John and Marie (Palen) Schrup Farmstead Historic District

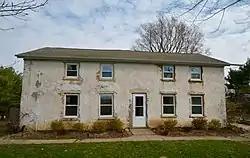
The Schrup House (c. 1854)

The John and Marie (Palen) Schrup Farmstead Historic District is a nationally recognized historic district in Dubuque County, Iowa, United States. It was listed on the National Register of Historic Places in 2009. At the time of its nomination it consisted of four resources, which included three contributing buildings and one non-contributing building. The three buildings include a stone house (c. 1854), barn (c. 1860), and well-house (c. 1860). The buildings are typical of those constructed by immigrant families from Luxembourg that settled in Dubuque and nearby Jackson counties. The front part of the house is the oldest structure here and was built when Martin Burkhart owned the property. He sold the farmstead to Casper Burkhart the following year, who then sold it to John and Marie Schrup in 1856. The Schrups were responsible for adding onto the back of the house about the time they bought it and the other two buildings. The dairy farm of remained in the family until 1973. Because it was always a modest enterprise, the stone buildings were not torn down and replaced with modern structures as happened on many of the Luxembourgian farms built in the mid-19th century. A wooden shed was built in the early 20th century, and is the non-contributing building. A pole barn was also added to the farmstead and it fell down c. 1995.